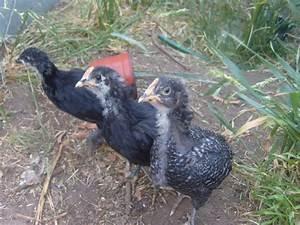
chicken